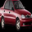
Label: automobile